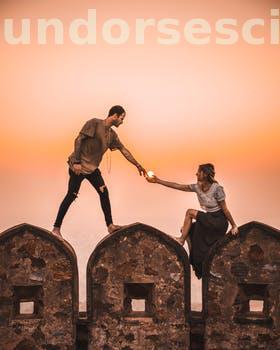
Label: Watermark